Iddhi

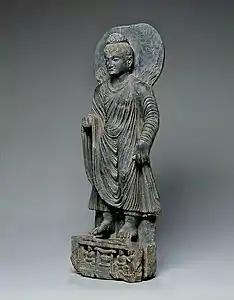
Statue of Buddha performing the Miracle at Śrāvastī, with flames above his shoulders. Gandhara, 100-200 CE

In the book Great Disciples of the Buddha by Nyanaponika Thera and Hellmuth Hecker, there are several additional powers described.